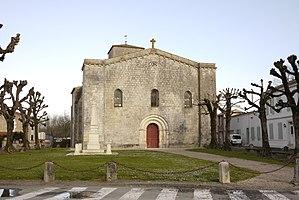
L'église de la Transfiguration et son parvis à Saint-Sauveur-d'Aunis. Dates de construction: 11ème et 12ème siècles. Cette église romane est inscrite comme immeuble au titre des Monuments Historiques depuis 1925 (PA00105231). On peut remarquer que le monument aux morts est situé sur la pelouse du parvis. Saint-Sauveur-d'Aunis, Charente-Maritime, France.